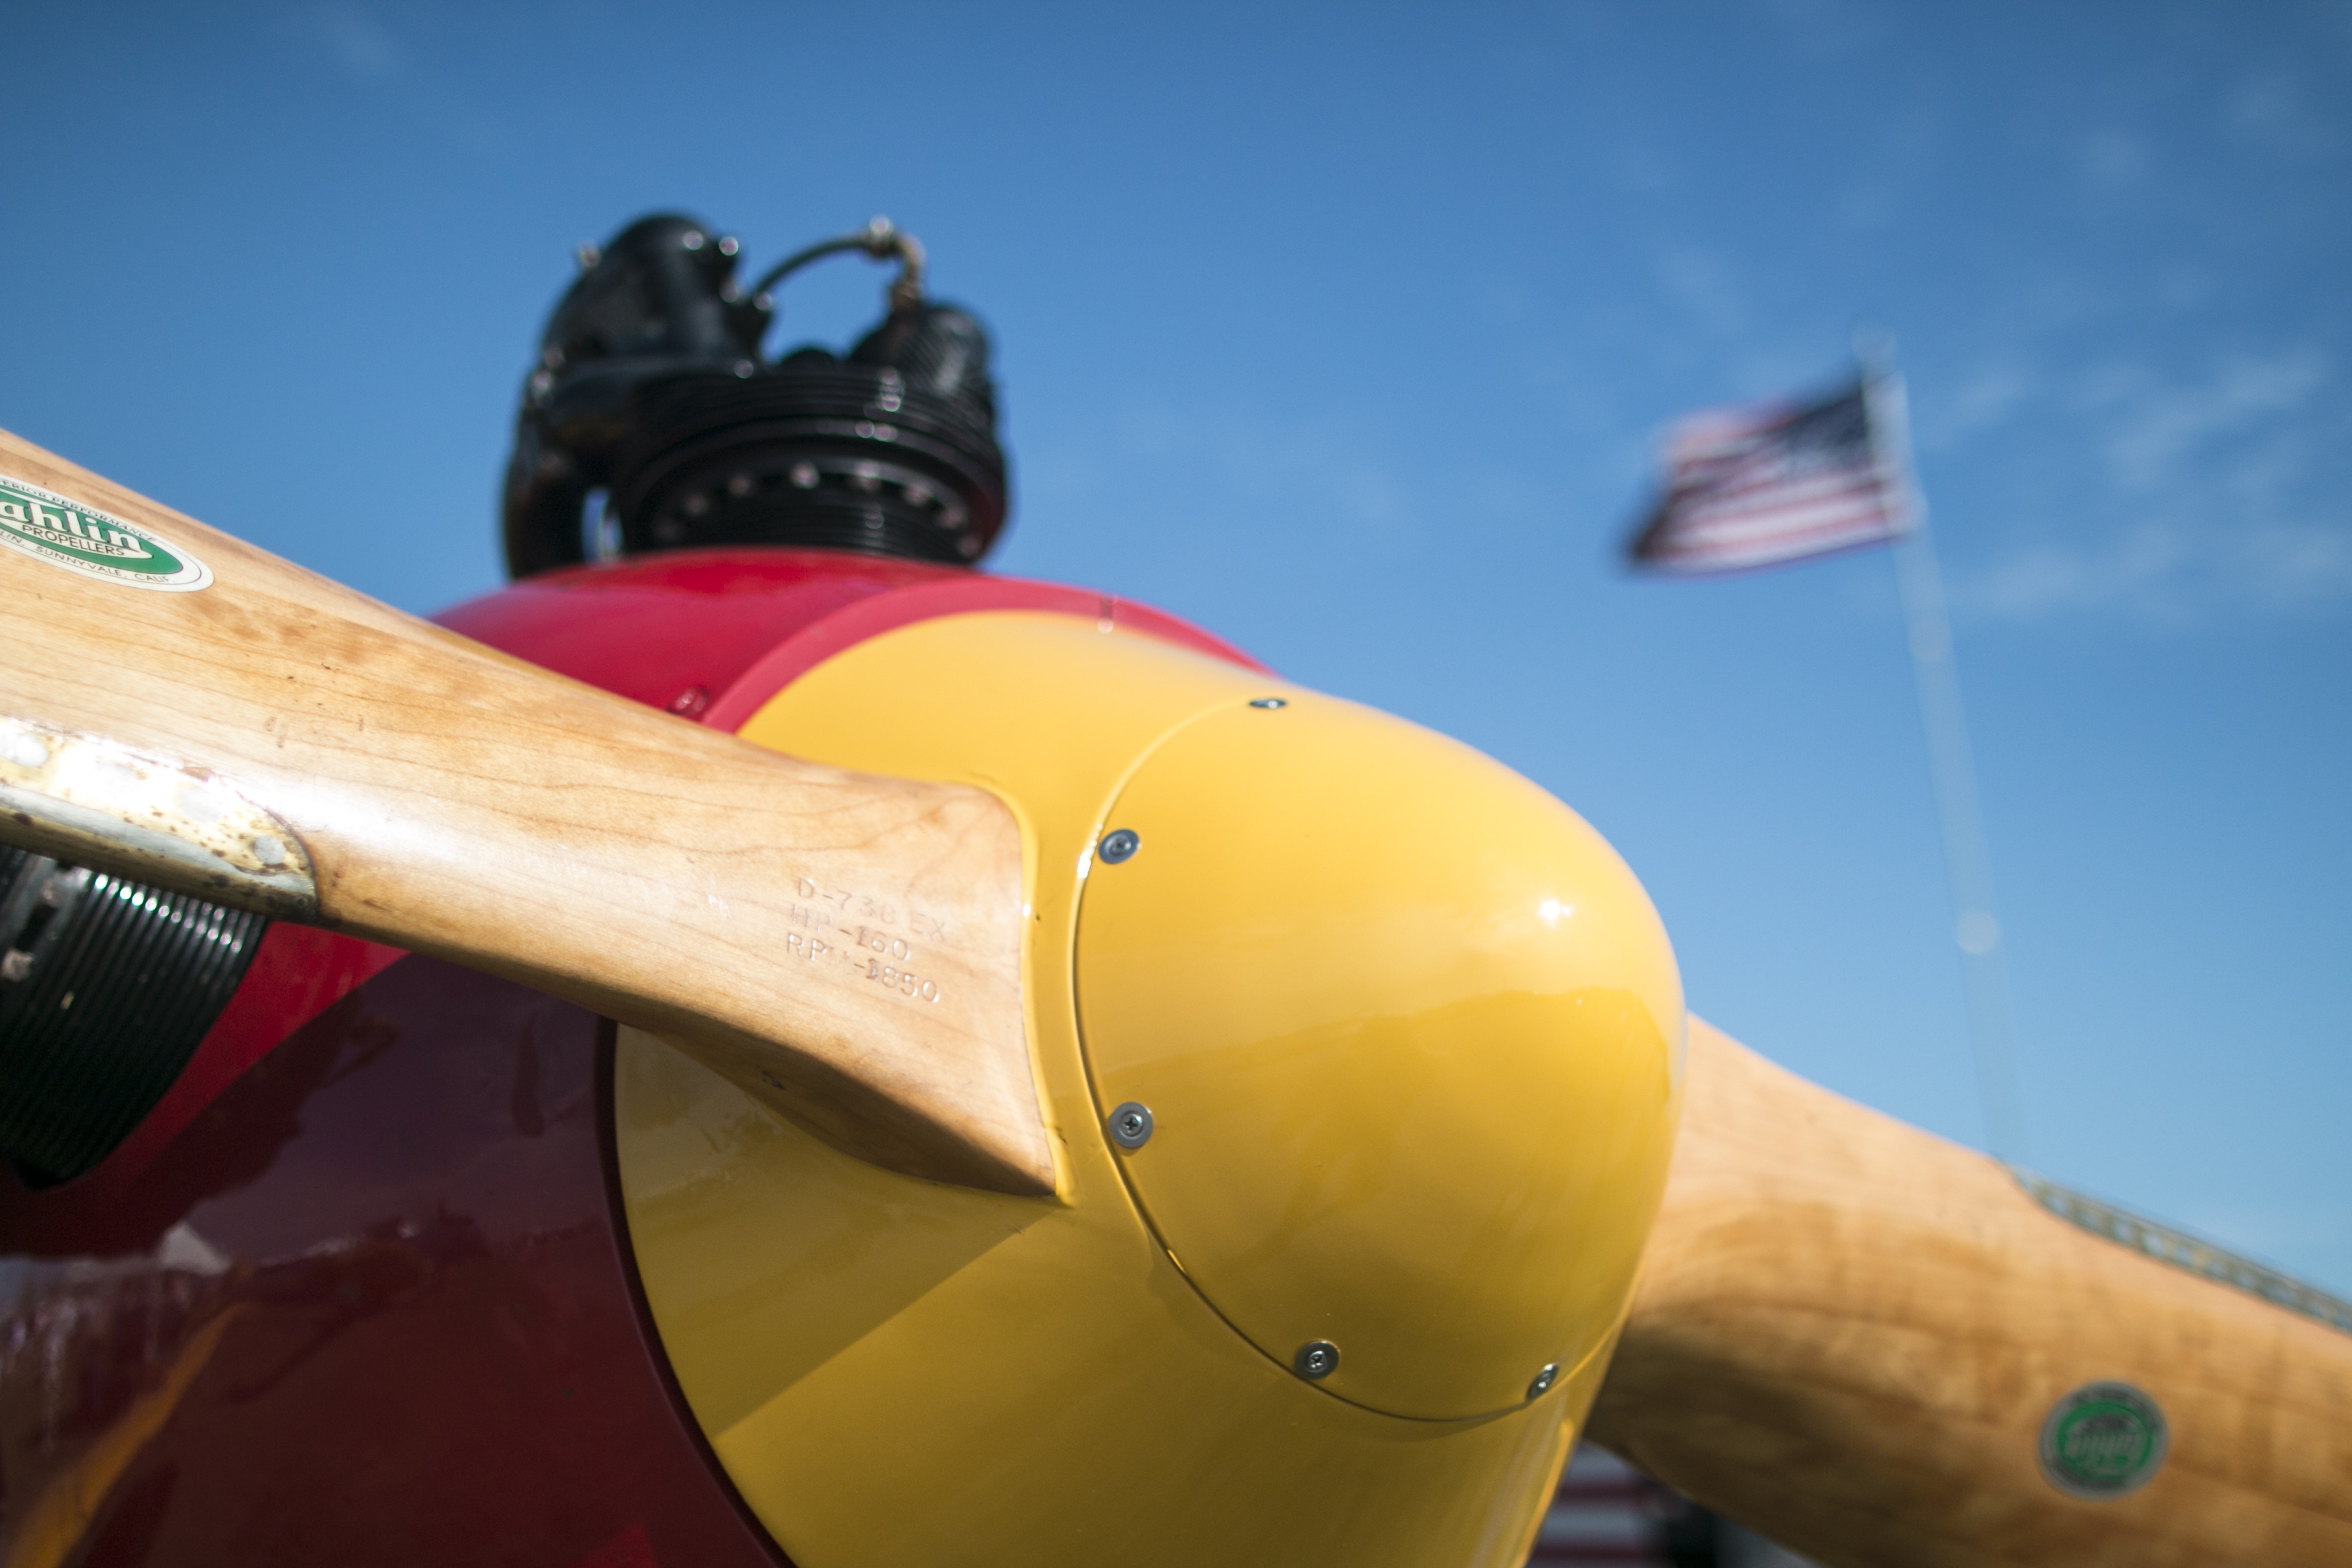
vintage, old, airplane, plane, military, paddle, vehicle, aviation, america, yellow, toy, sports equipment, engine, motor, propeller, stuart florida air show, atmosphere of earth, surfing equipment and supplies